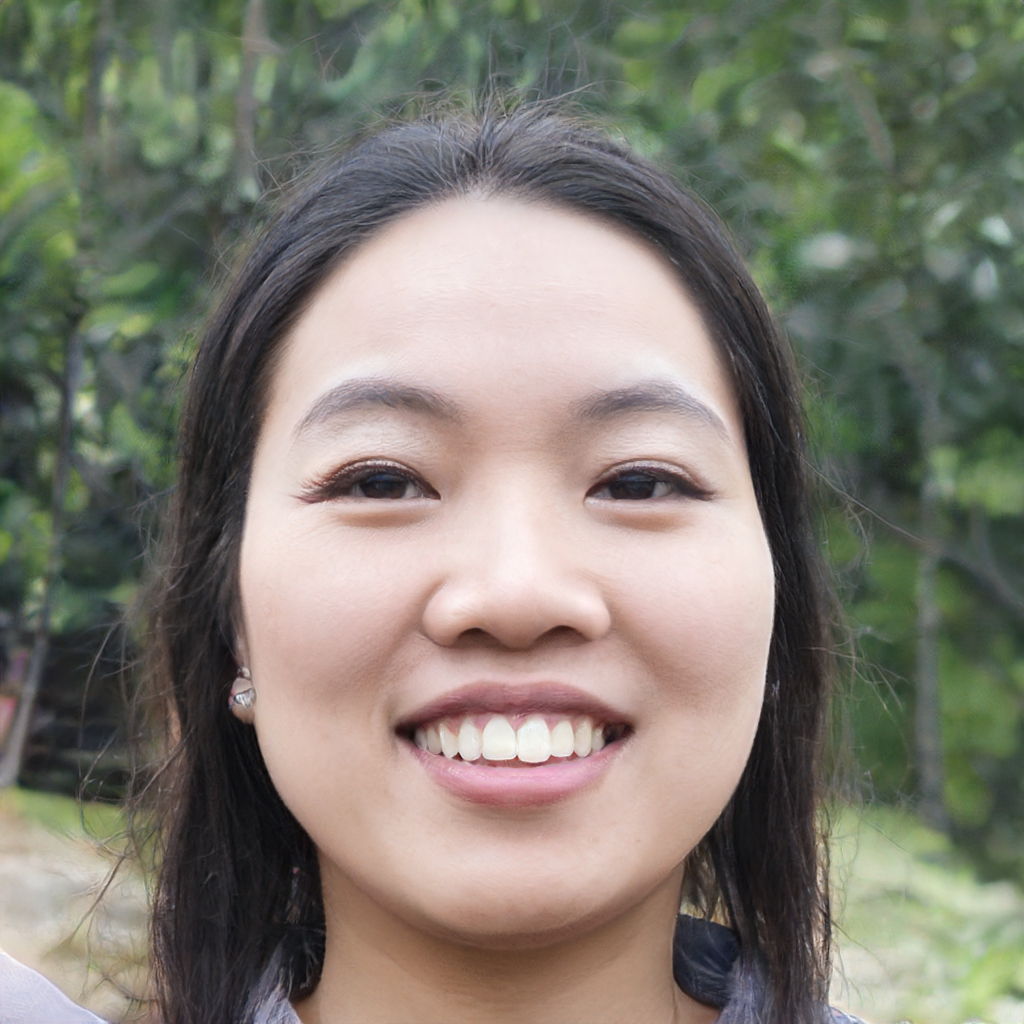
Gender: Female